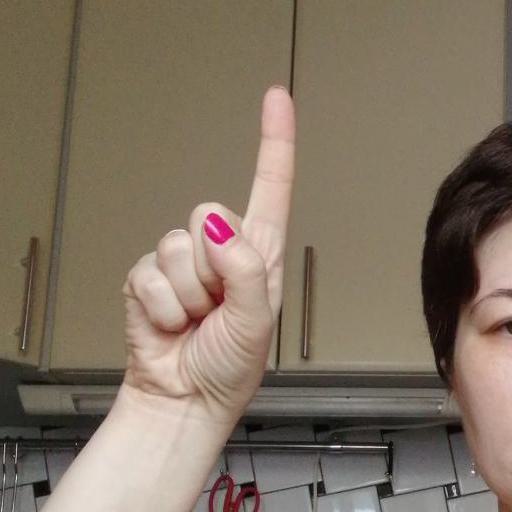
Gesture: one